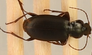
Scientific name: Calathus advena
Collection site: Rocky Mountains NEON (RMNP), plot RMNP_014